Badchen

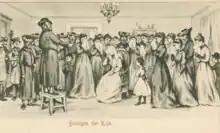
1902 postcard showing a badkhn addressing a bride at a Jewish wedding

A badchen or badkhn (pronounced and sometimes written batkhn) is a type of Ashkenazic Jewish professional wedding entertainer, poet, sacred clown, and master of ceremonies originating in Eastern Europe, with a history dating back to at least the sixteenth or seventeenth century. The "badkhn" was an indispensable part of the traditional Jewish wedding in Europe who guided the bride and groom through the stages of the ceremony, act as master of ceremonies, and sing to the bride, groom and in-laws with the accompaniment of klezmer musicians. They also had a traditional role on holidays such as Hanukkah or Purim. Today they are primarily found in Hasidic communities.